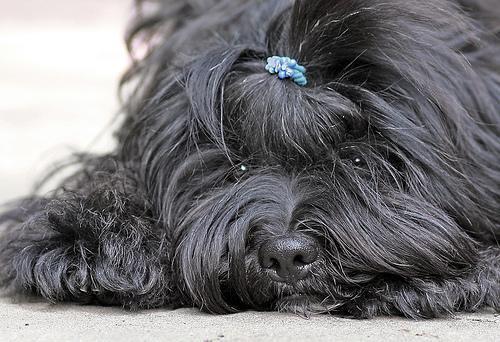
Tibetan_terrier